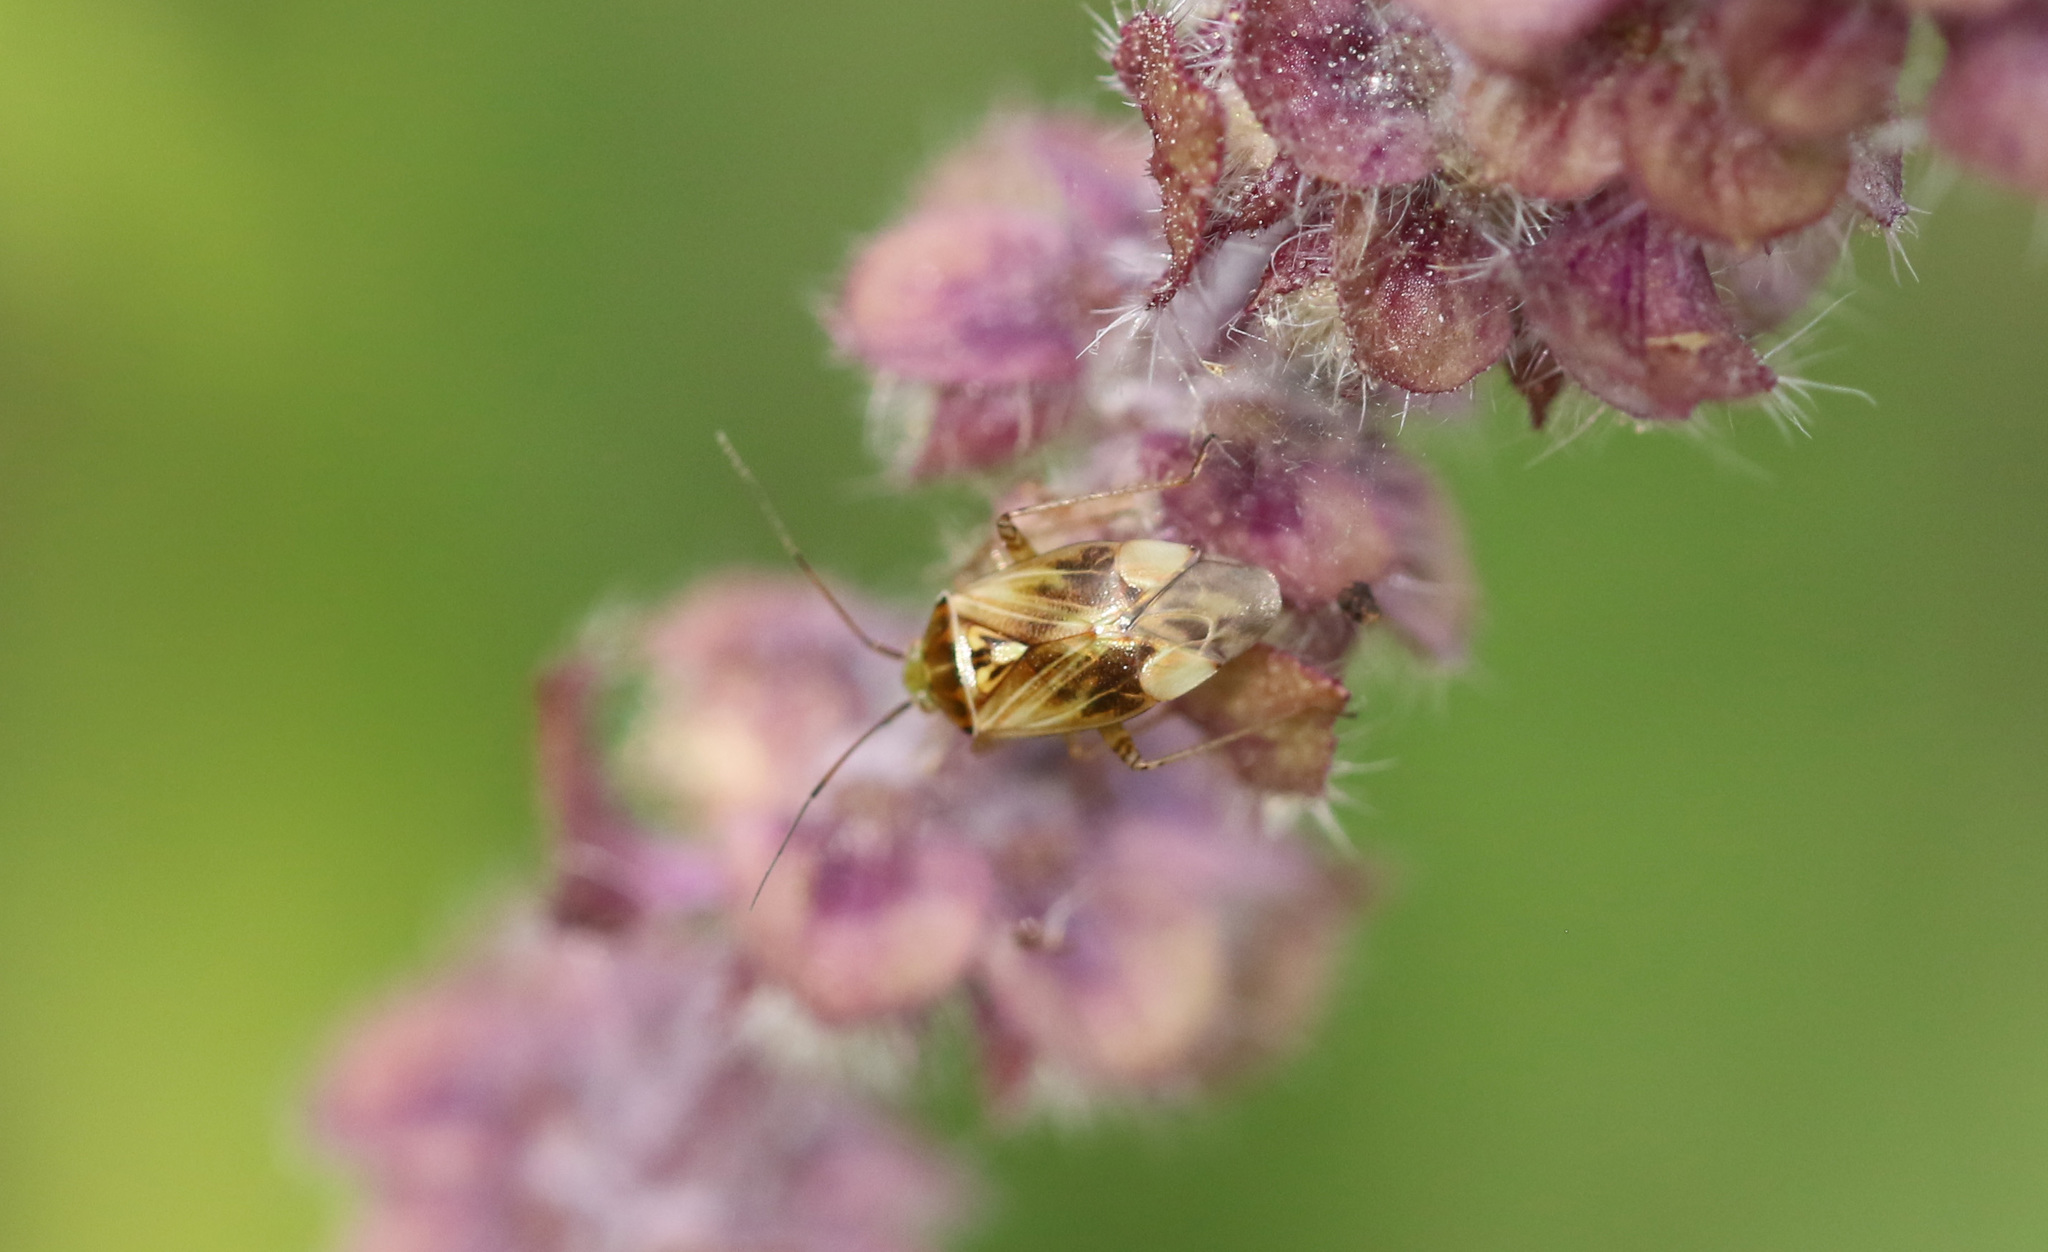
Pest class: lygus_bug